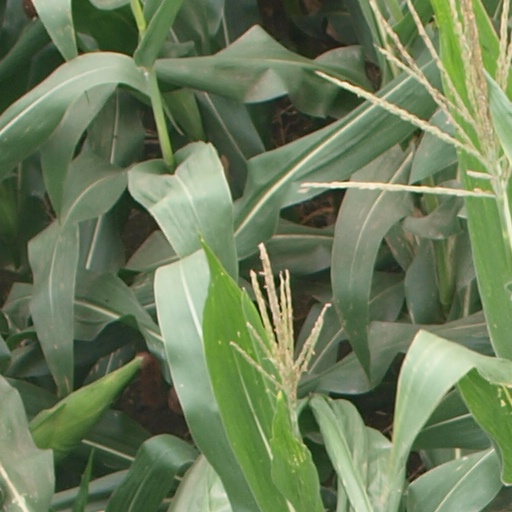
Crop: maize; corn